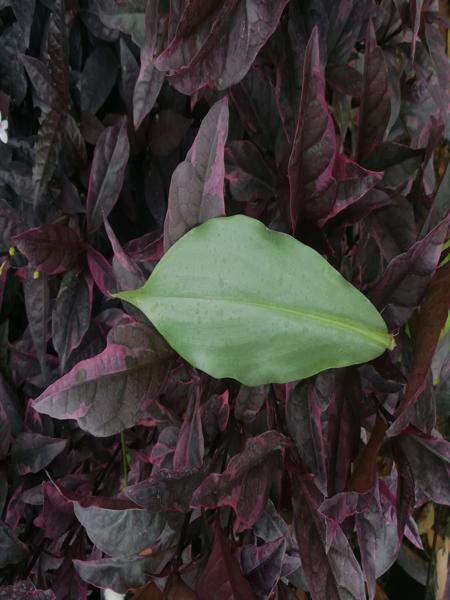
Plant: Insulin